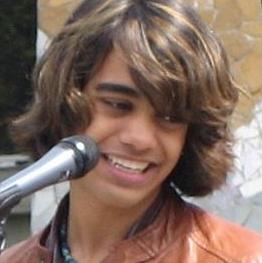
Age: 17